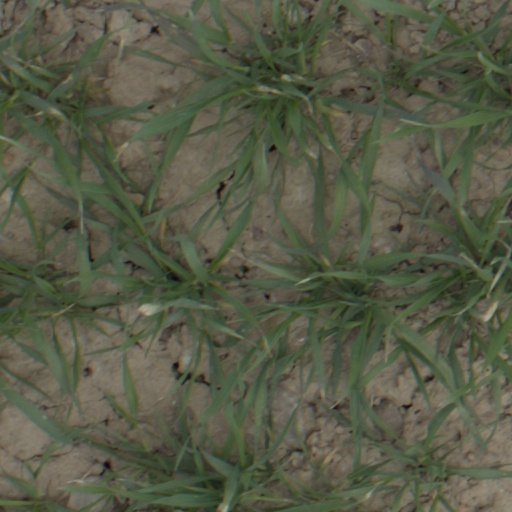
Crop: wheat